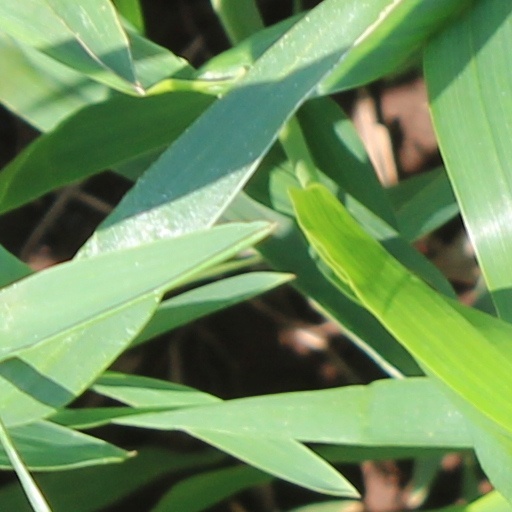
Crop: wheat